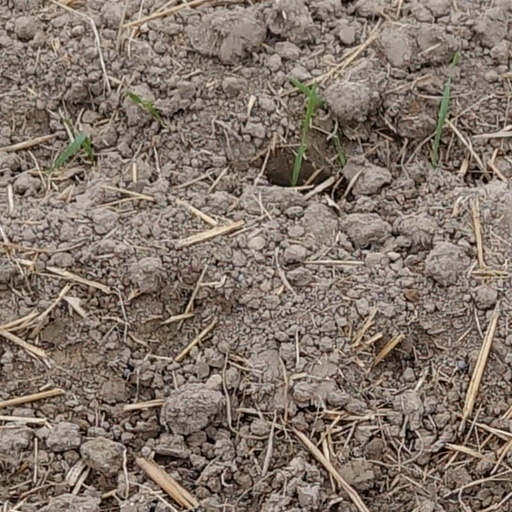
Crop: wheat